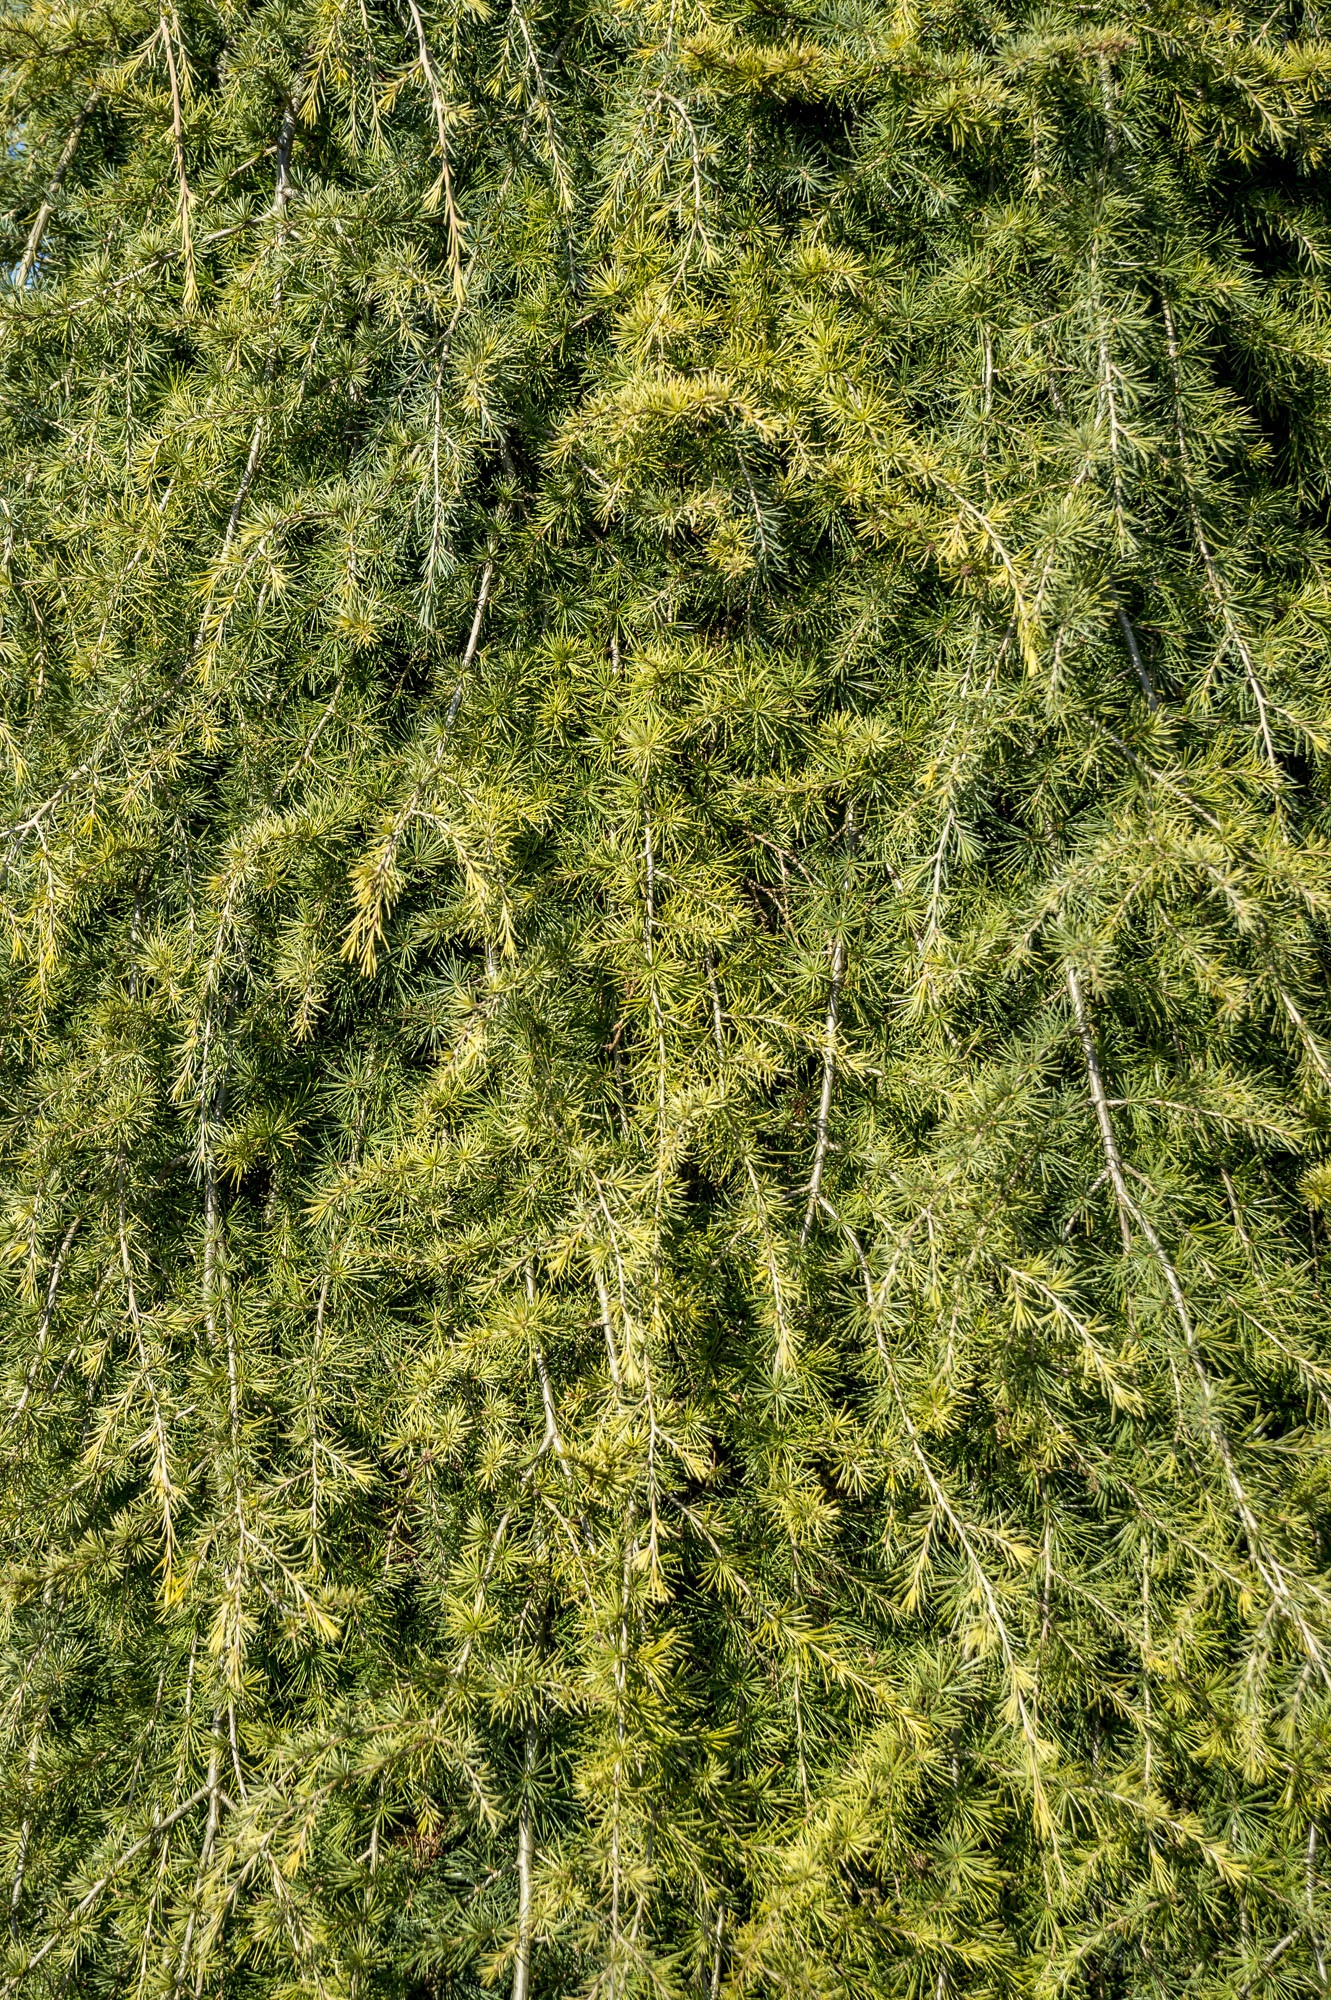
tree, forest, branch, plant, texture, leaf, moss, pine, green, evergreen, fir, conifer, spruce, vegetation, shrub, needles, periwinkle, woodland, habitat, larch, ecosystem, biome, woody plant, temperate broadleaf and mixed forest, temperate coniferous forest, land plant